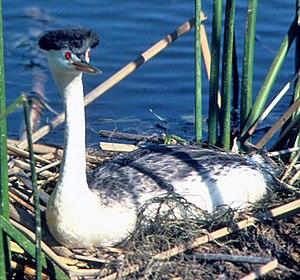
Les Podicipedidae sont une famille d'oiseaux aquatiques nommés grèbes. Elle est constituée de 6 genres et 22 espèces selon le Congrès ornithologique international. C'est la seule famille de l'ordre des Podicipediformes.